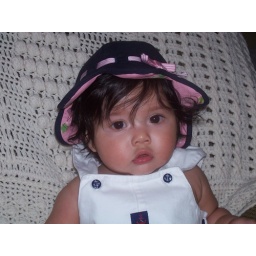
spring 2006 home layla in chair with blue hat facing camera